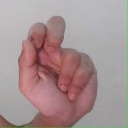
अक्षर: ढ